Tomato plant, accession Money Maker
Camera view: vertical (180 deg); turntable rotation: 180 degrees
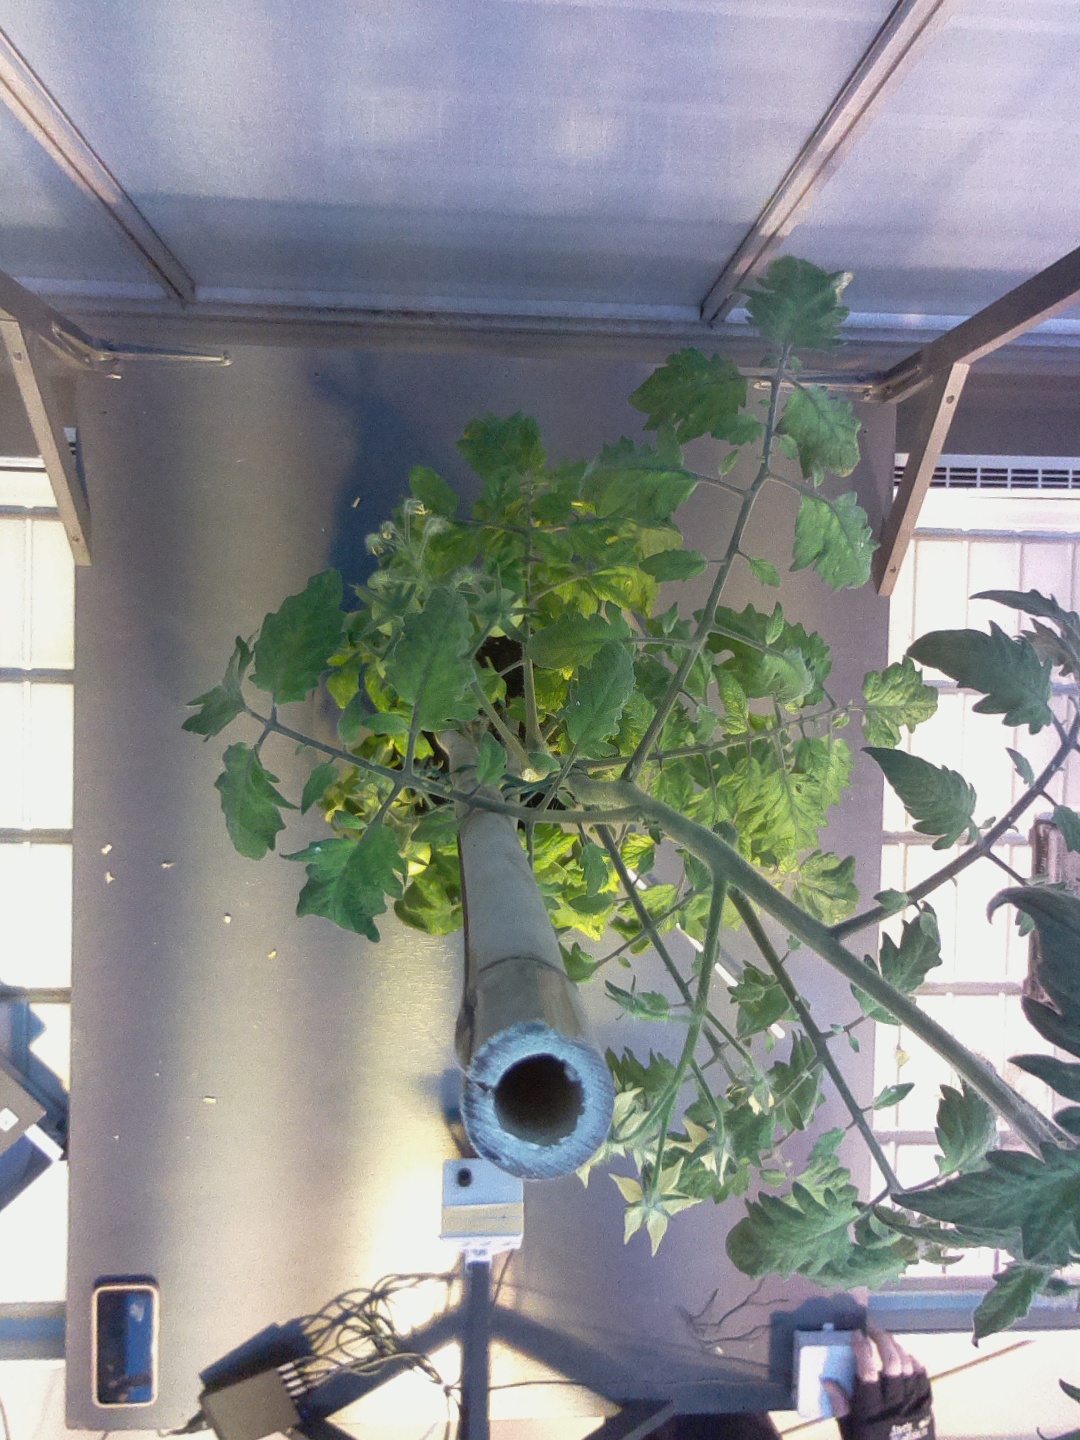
BBCH growth stage 73: 30%-40% of final fruit size